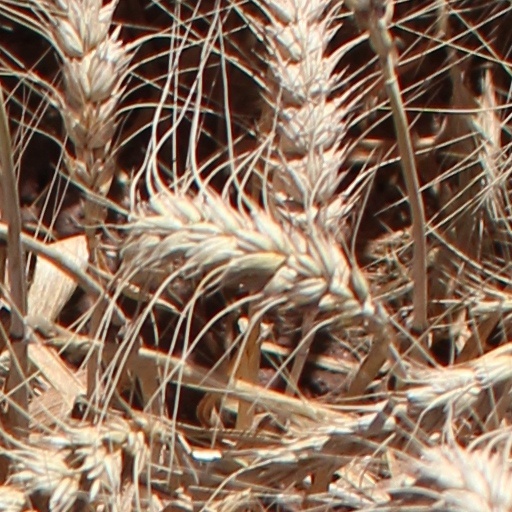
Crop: wheat